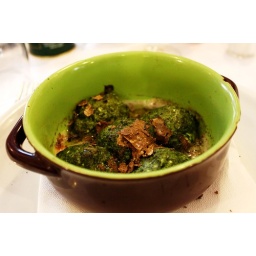
"Gnudi" - ricotta and spinach paste balls in butter, with fresh black truffle